University Club (Rochester, New York)

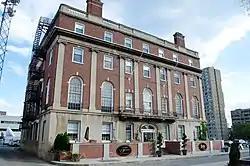
University Club, October 2012

University Club is a historic club building located at Rochester in Monroe County, New York. It was constructed in 1930 and is a four-story, rectangular brick structure with a seven bay Georgian Revival style facade.